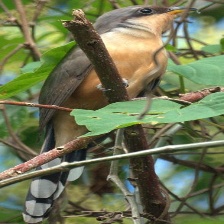
Species: MANGROVE CUCKOO
Scientific name: COCCYZUS MINOR